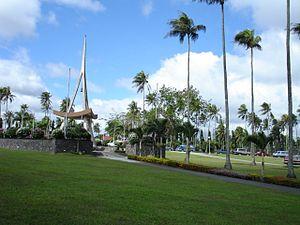
L’institut international adventiste d'études supérieures est une université de l’Église adventiste du septième jour à Lalaan I, Silang, dans la province de Cavite aux Philippines. Elle se trouve à environ 45,5 km du sud de Manille.